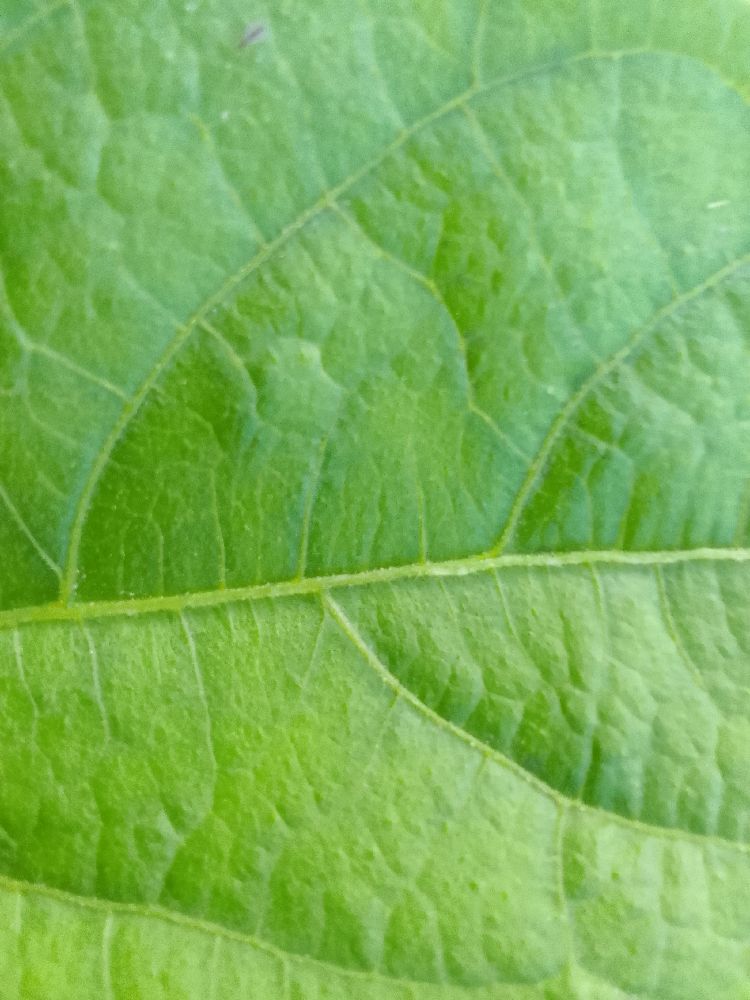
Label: healthy